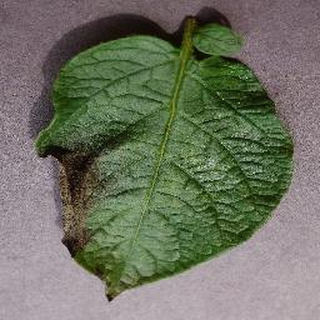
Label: potato_late_blight